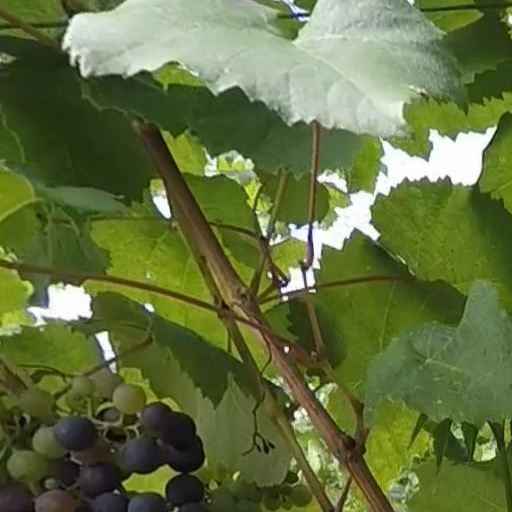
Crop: grape